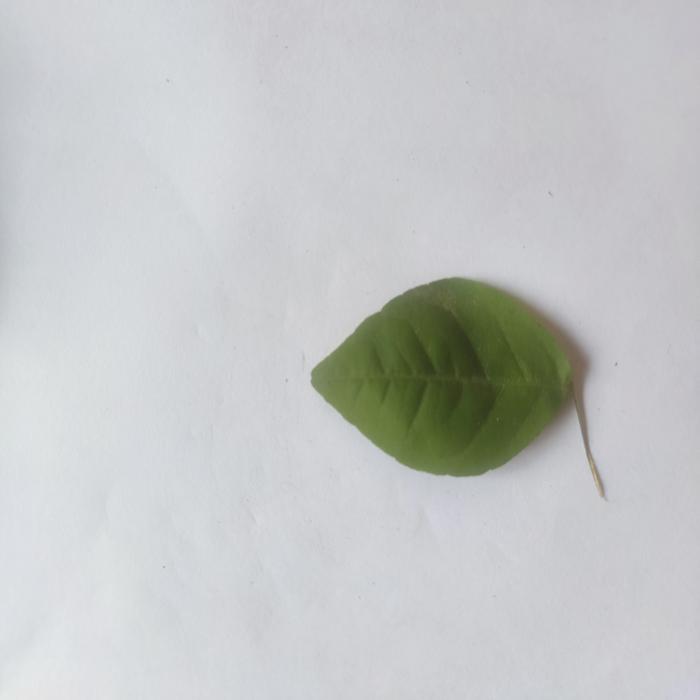
Crop: Aegle Marmelos
Leaf condition: Healthy_Leaf